Punjabi festivals

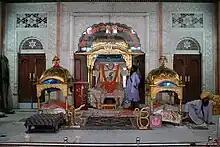
Guru Gobind Singh's birthplace in Patna, Bihar.

This festival commemorates the Battle of Muktsar where the Chalis Mukte or the forty beloved died. Guru Gobind Singh Ji commemorated the martyrs by holding a gathering and performing Kirtan.